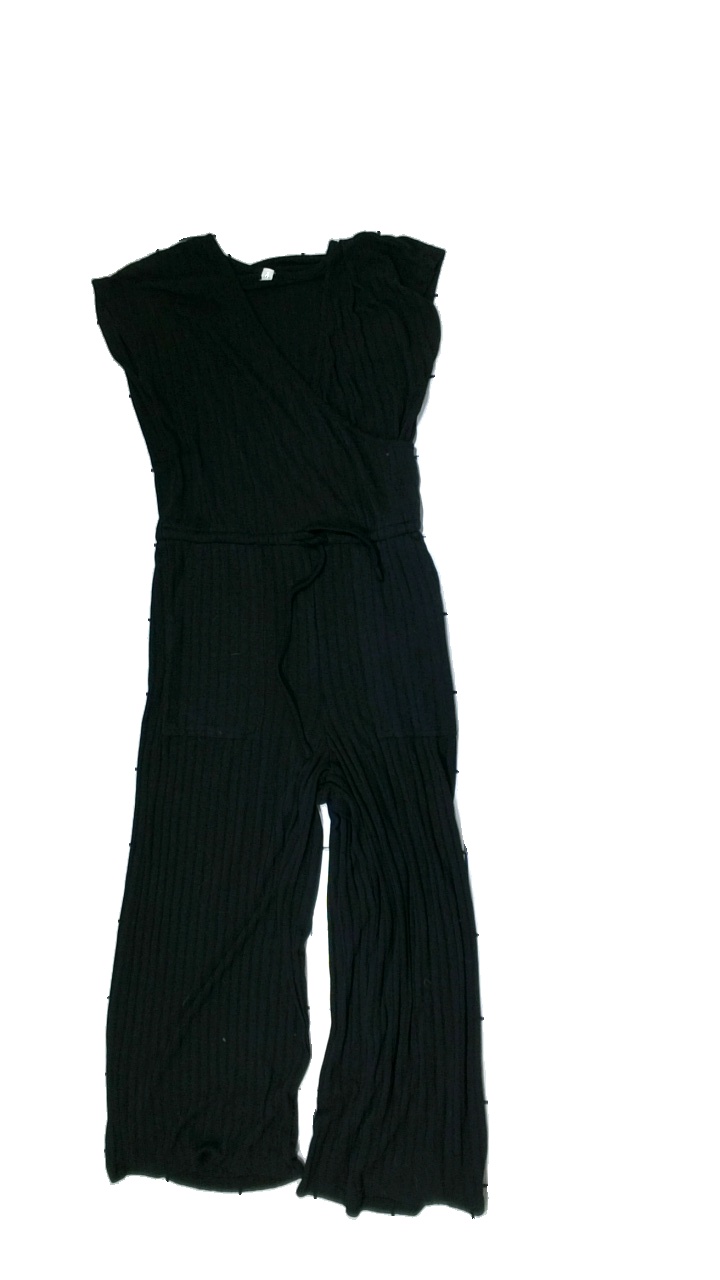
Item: Dress (Ladies)
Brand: Not Applicable
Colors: Black
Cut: Regular
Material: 53% Cott 47% Poly
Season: All
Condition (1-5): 2
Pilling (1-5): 2
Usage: Export
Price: <50